Tamara Bunke

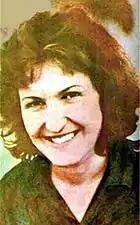
Bunke as she first arrived in Cuba in 1961.

After the Cuban Revolution, Fidel Castro dispatched emissaries to various socialist countries to garner support. In this capacity, in 1960, Che Guevara was sent to Leipzig, East Germany, as part of a Cuban trade delegation. Bunke was assigned to accompany him as his interpreter. Subsequently, in 1961, she received an invitation from Alicia Alonso to travel to Cuba.